Franklin half dollar

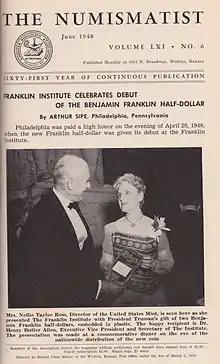
The release of the Franklin half dollar was front-page news in the coin collecting world, as seen by the June 1948 "The Numismatist".

Note: Numbers in parentheses represent coins which were distributed in proof sets, which are also included in the totals.